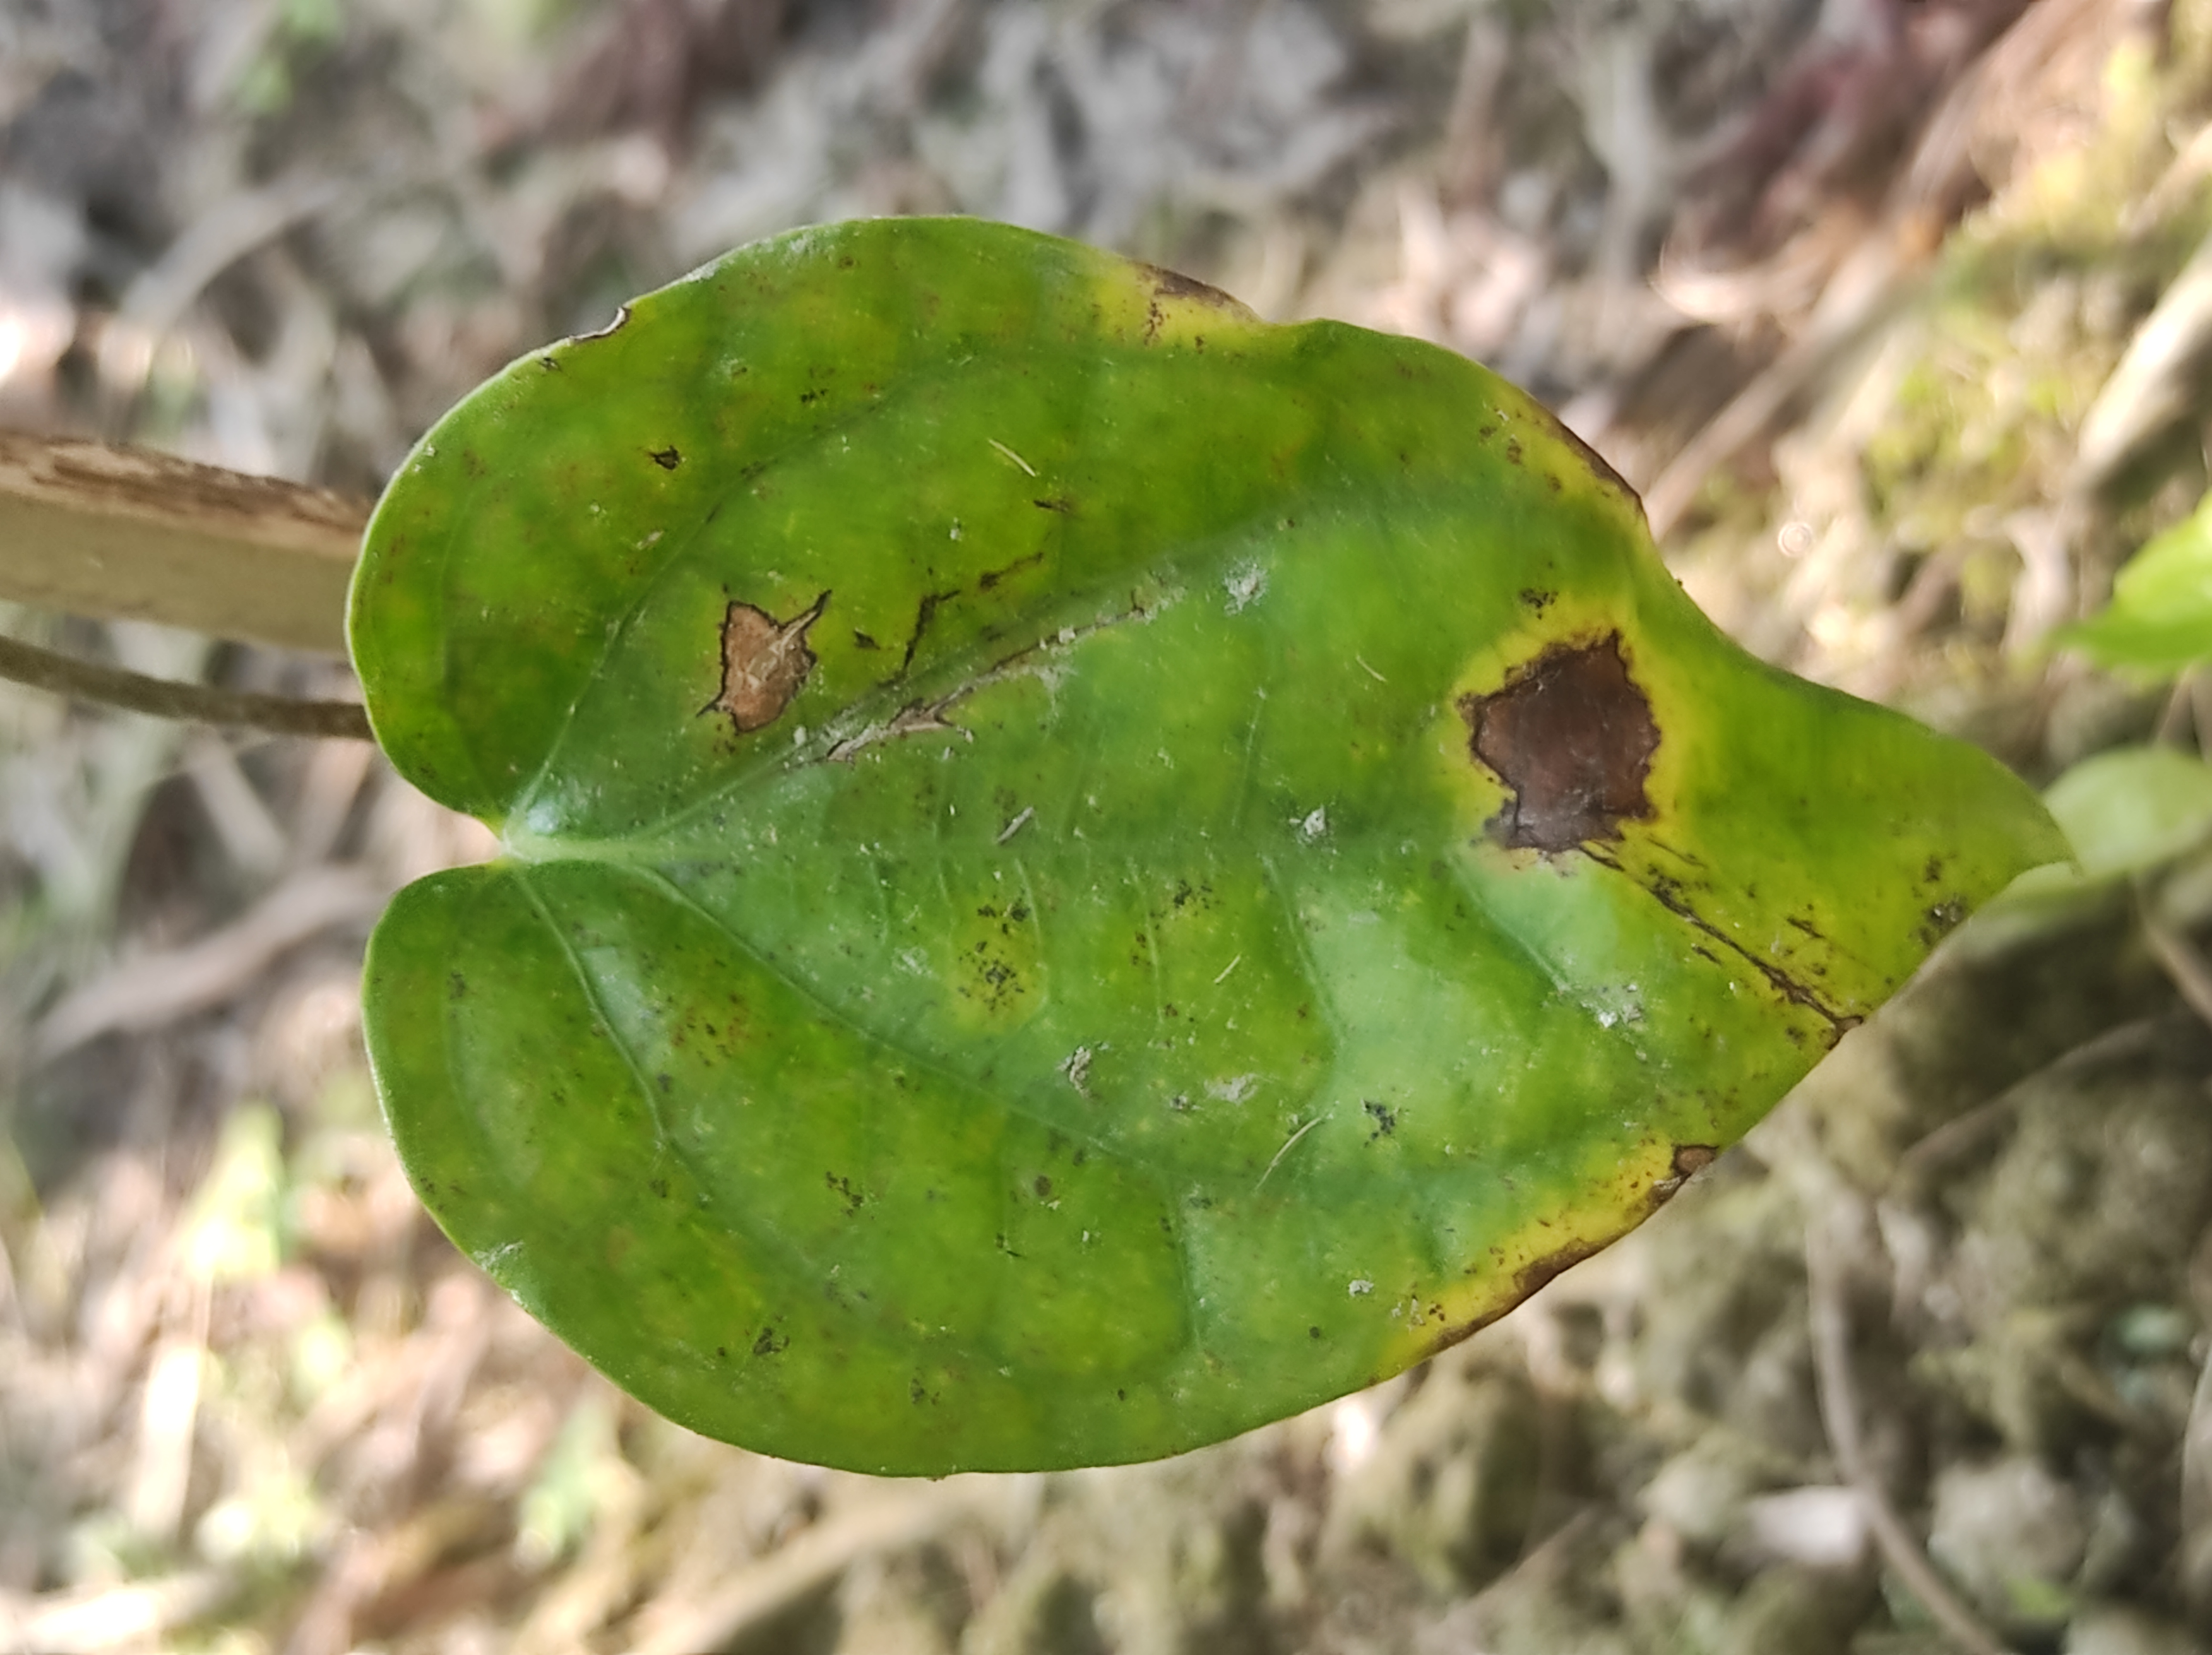
Label: Fungal_Brown_Spot_Disease